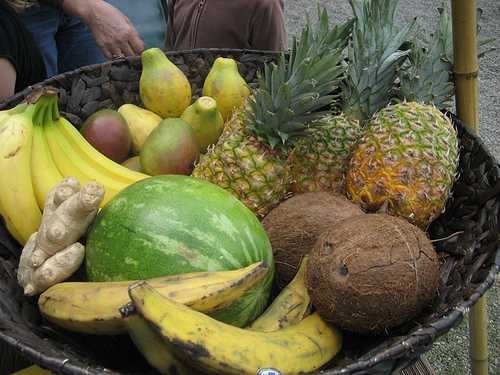
Label: Pineapple